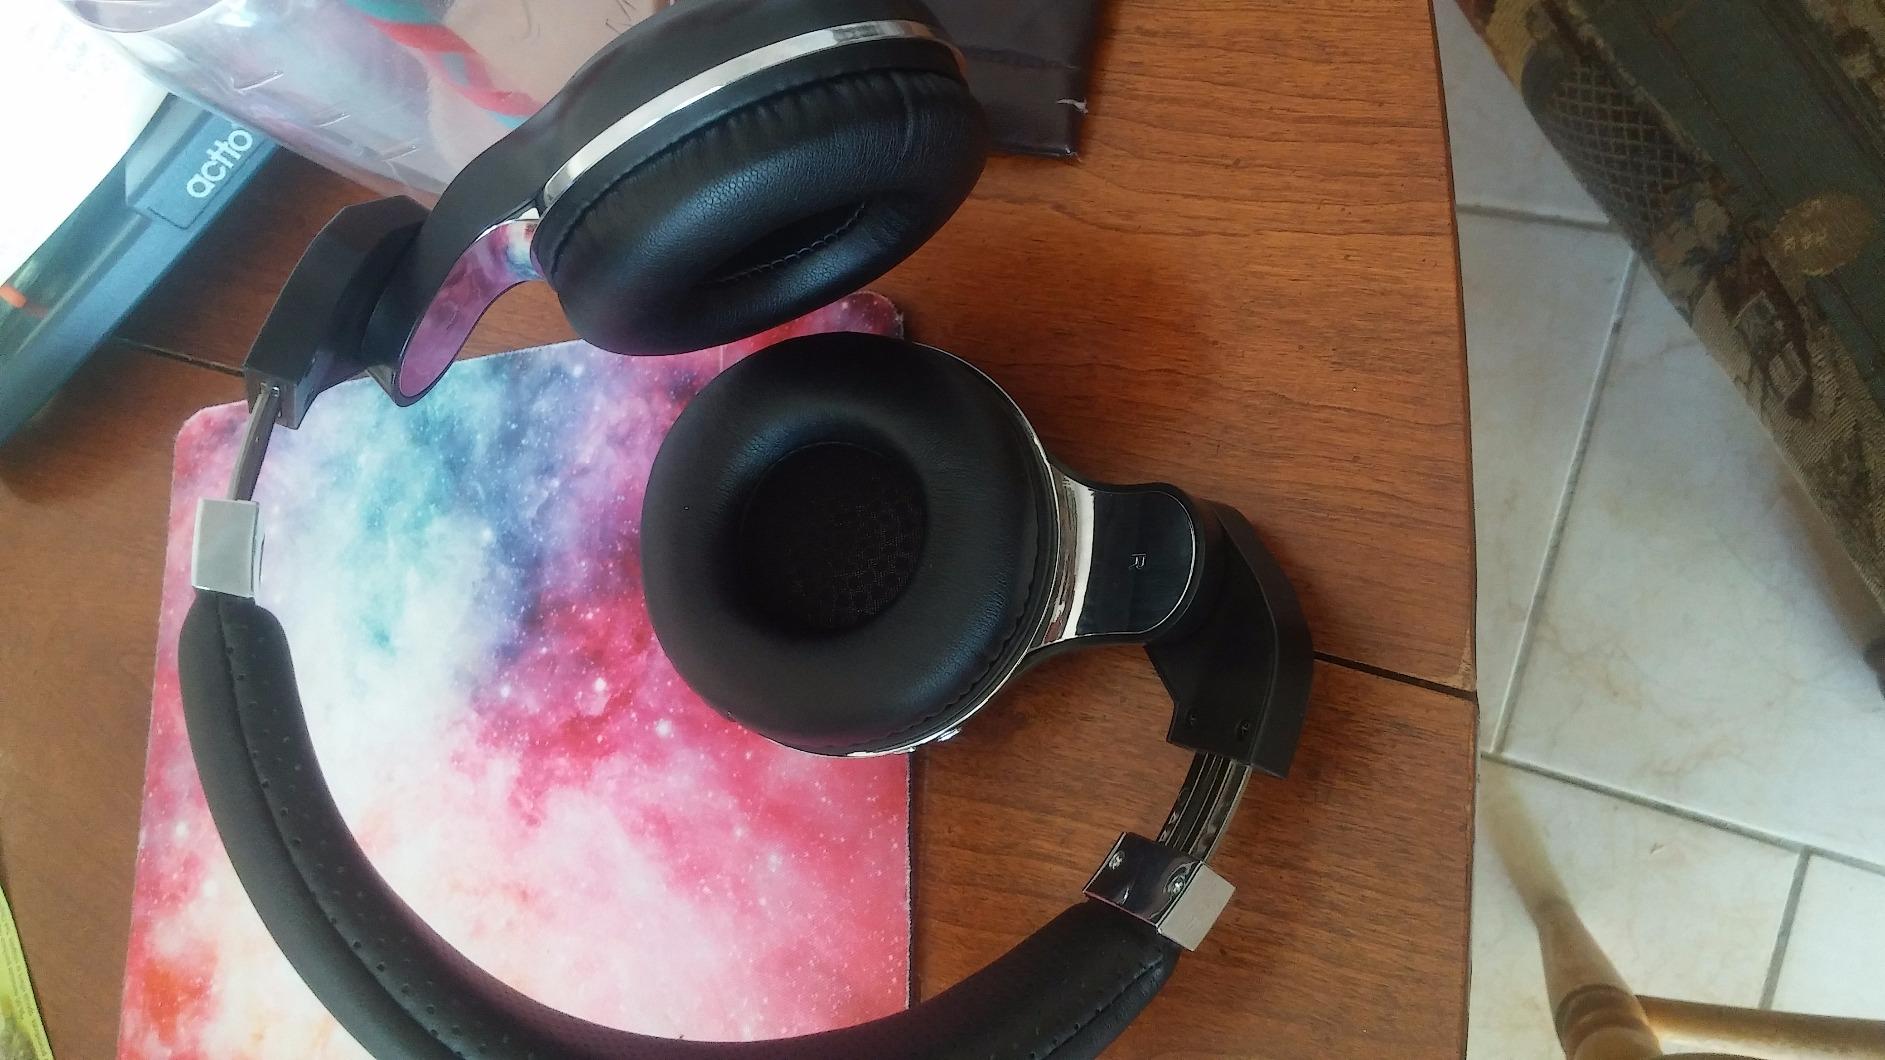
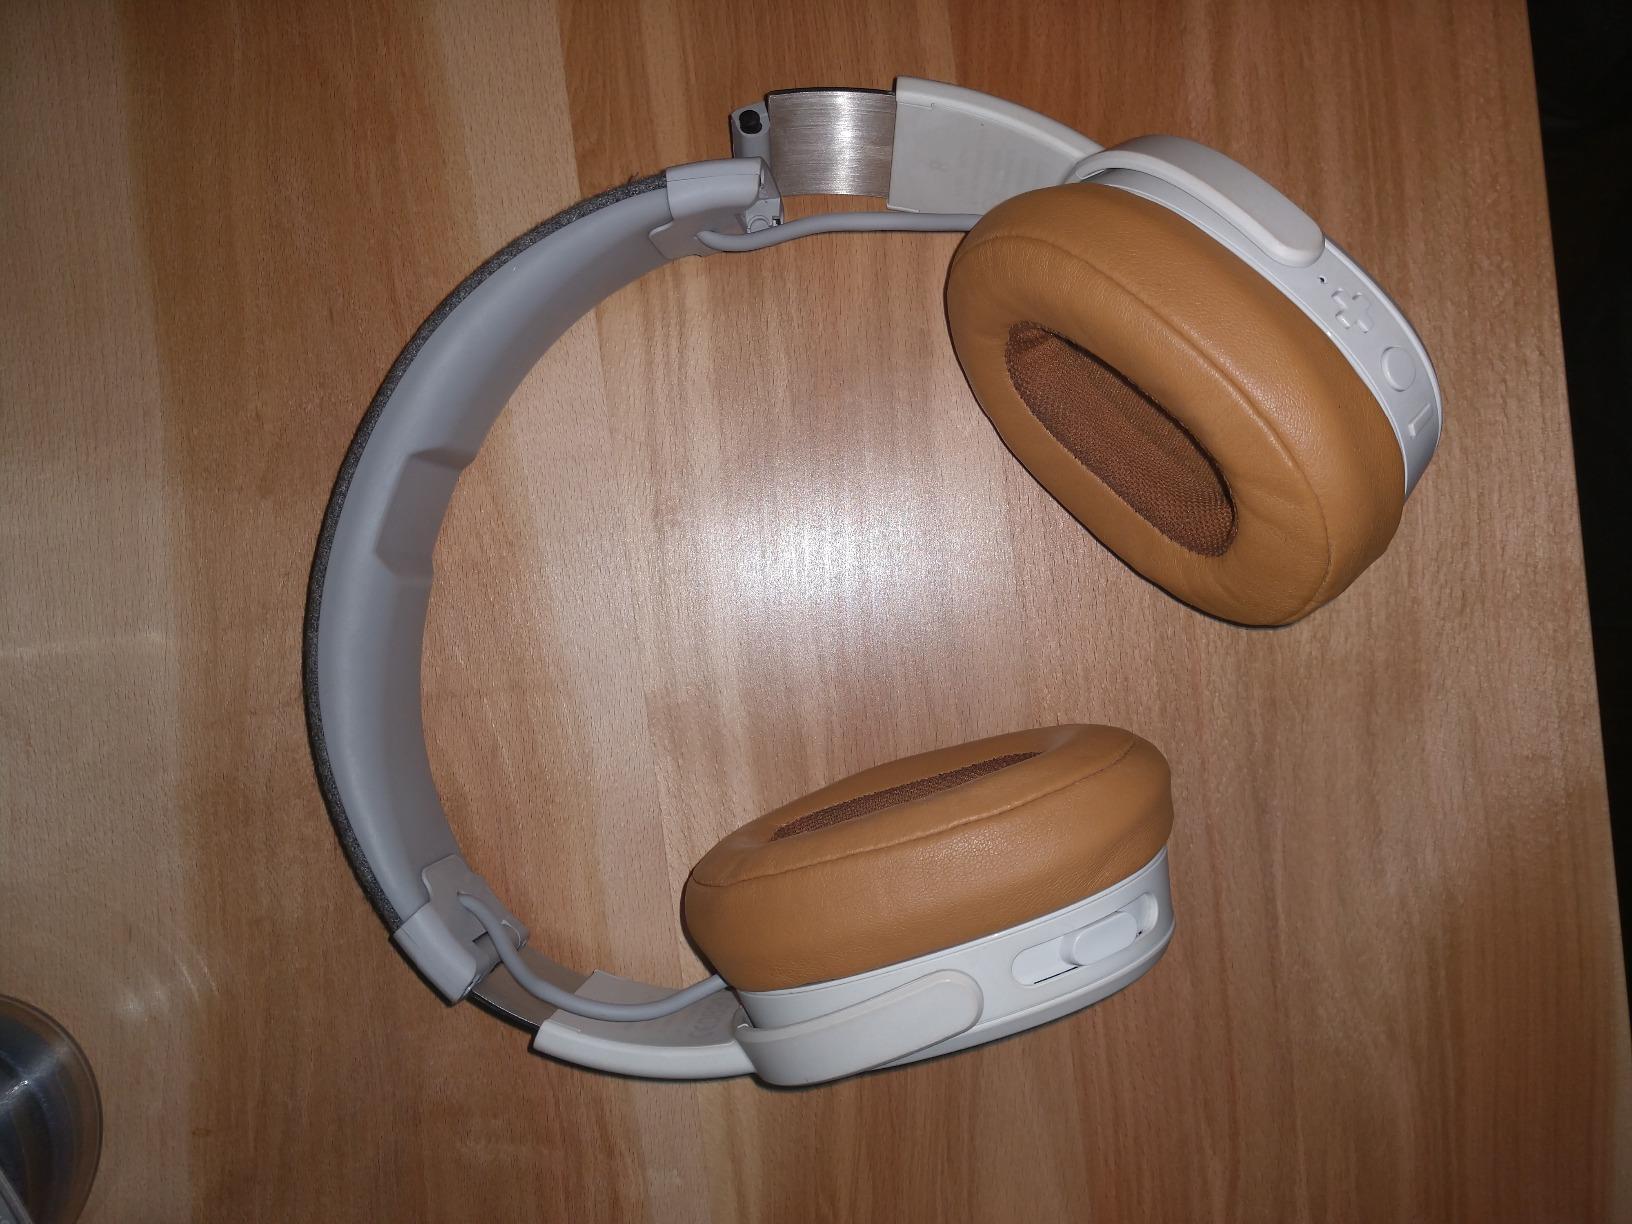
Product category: headphones
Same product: no